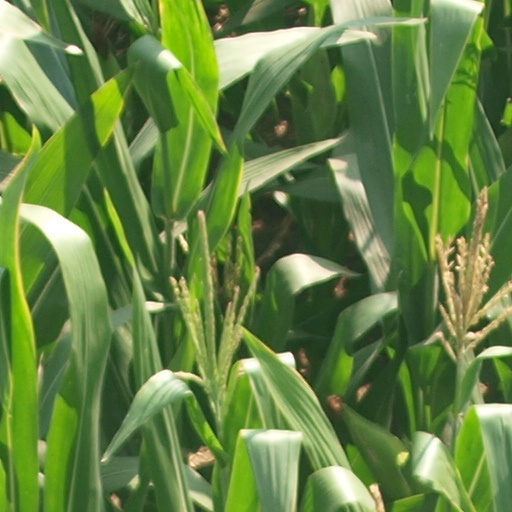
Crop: maize; corn